Dinanath Dalal

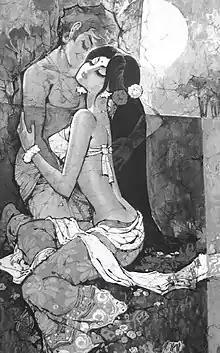
Bhavabhuti's "Malati Madhava" by Dinanath Dalal

Later, "Deepavali" came out as a monthly magazine from 1956. Dalal also published "Deepavali" in Hindi for almost ten years. The Hindi edition was not a translation of Marathi version. Instead, several eminent Hindi writers and poets were brought to light by Dalal and decorated with various artworks created by him. In 1965, "Deepavali" received a certificate of excellence from the Government of Maharashtra and the Union Government for its outstanding contribution to publication.